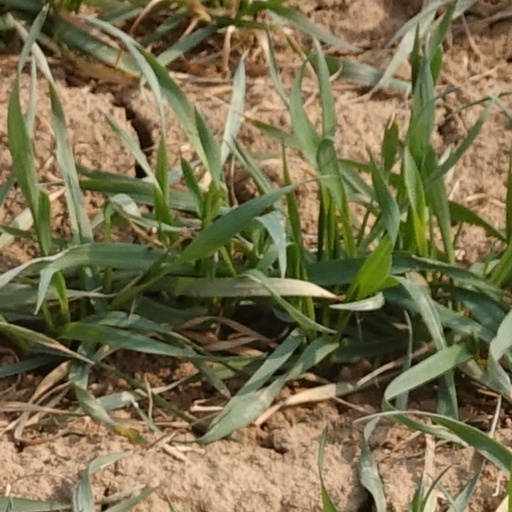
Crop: wheat